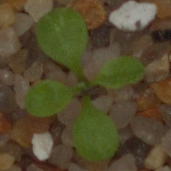
Label: shepherds_purse